Italian hot dog

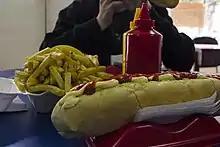
A person eating an Italian hotdog

In New Jersey, there are many variations on the original Italian hot dog, typically involving replacing the hot dog with another meat such as sausage, cheesesteak, hamburger, or chicken. Sometimes french fries are used in place of the potatoes. Commonly, the dogs are dressed with spicy mustard and ketchup. Some variations also include hot dogs where everything inside even the hot dog is deep fried. While you can use ketchup for the Italian hot dog it is frowned upon by locals, as Hank Shaw a New Jersey native himself says, “I've even heard of a few versions of this sandwich that use ketchup, a condiment which, when combined with a hot dog, will get you whacked in most parts of Jersey.” One popular variant in Belleville uses two long hot dogs, french fries, fried peppers and onions, topped with tomato sauce and placed in a pizza bread roll. The roll, spelled "apizza" and pronounced "abeetz", is cut along the side into a pocket.